Interlochen Center for the Arts

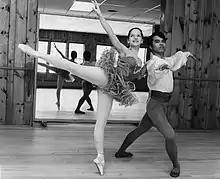
Dancers rehearsing at Interlochen, 1969

Interlochen Center for the Arts is home to Interlochen Public Radio (or IPR), a National Public Radio member station that broadcasts a signal to most of the lower peninsula of Northern Michigan as well as parts of eastern Wisconsin. Two listener-supported stations broadcast to northwest Michigan: Classical Music 88.7, 88.5, 94.7 and 100.9 FM; News Radio 91.5, 90.1 and 89.7 FM. Broadcasts include arts programming, news and culture from around the world, as well as local and regional news. IPR was a charter member of National Public Radio.